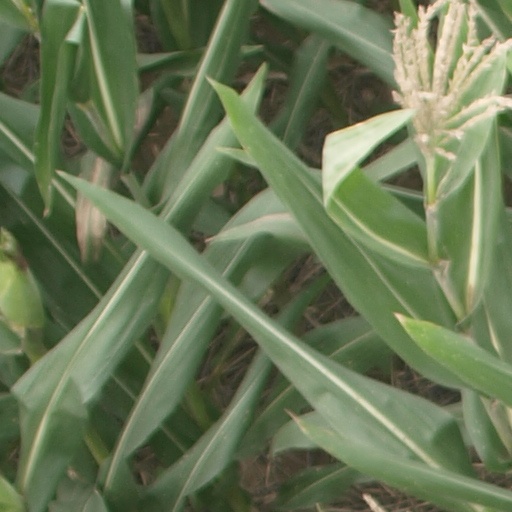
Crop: maize; corn